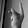
ASL letter: K